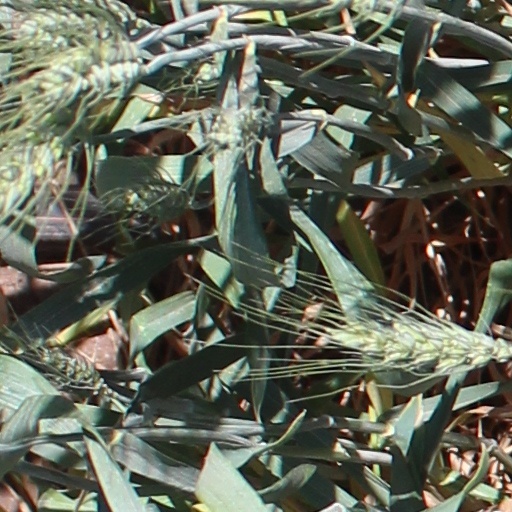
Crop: wheat